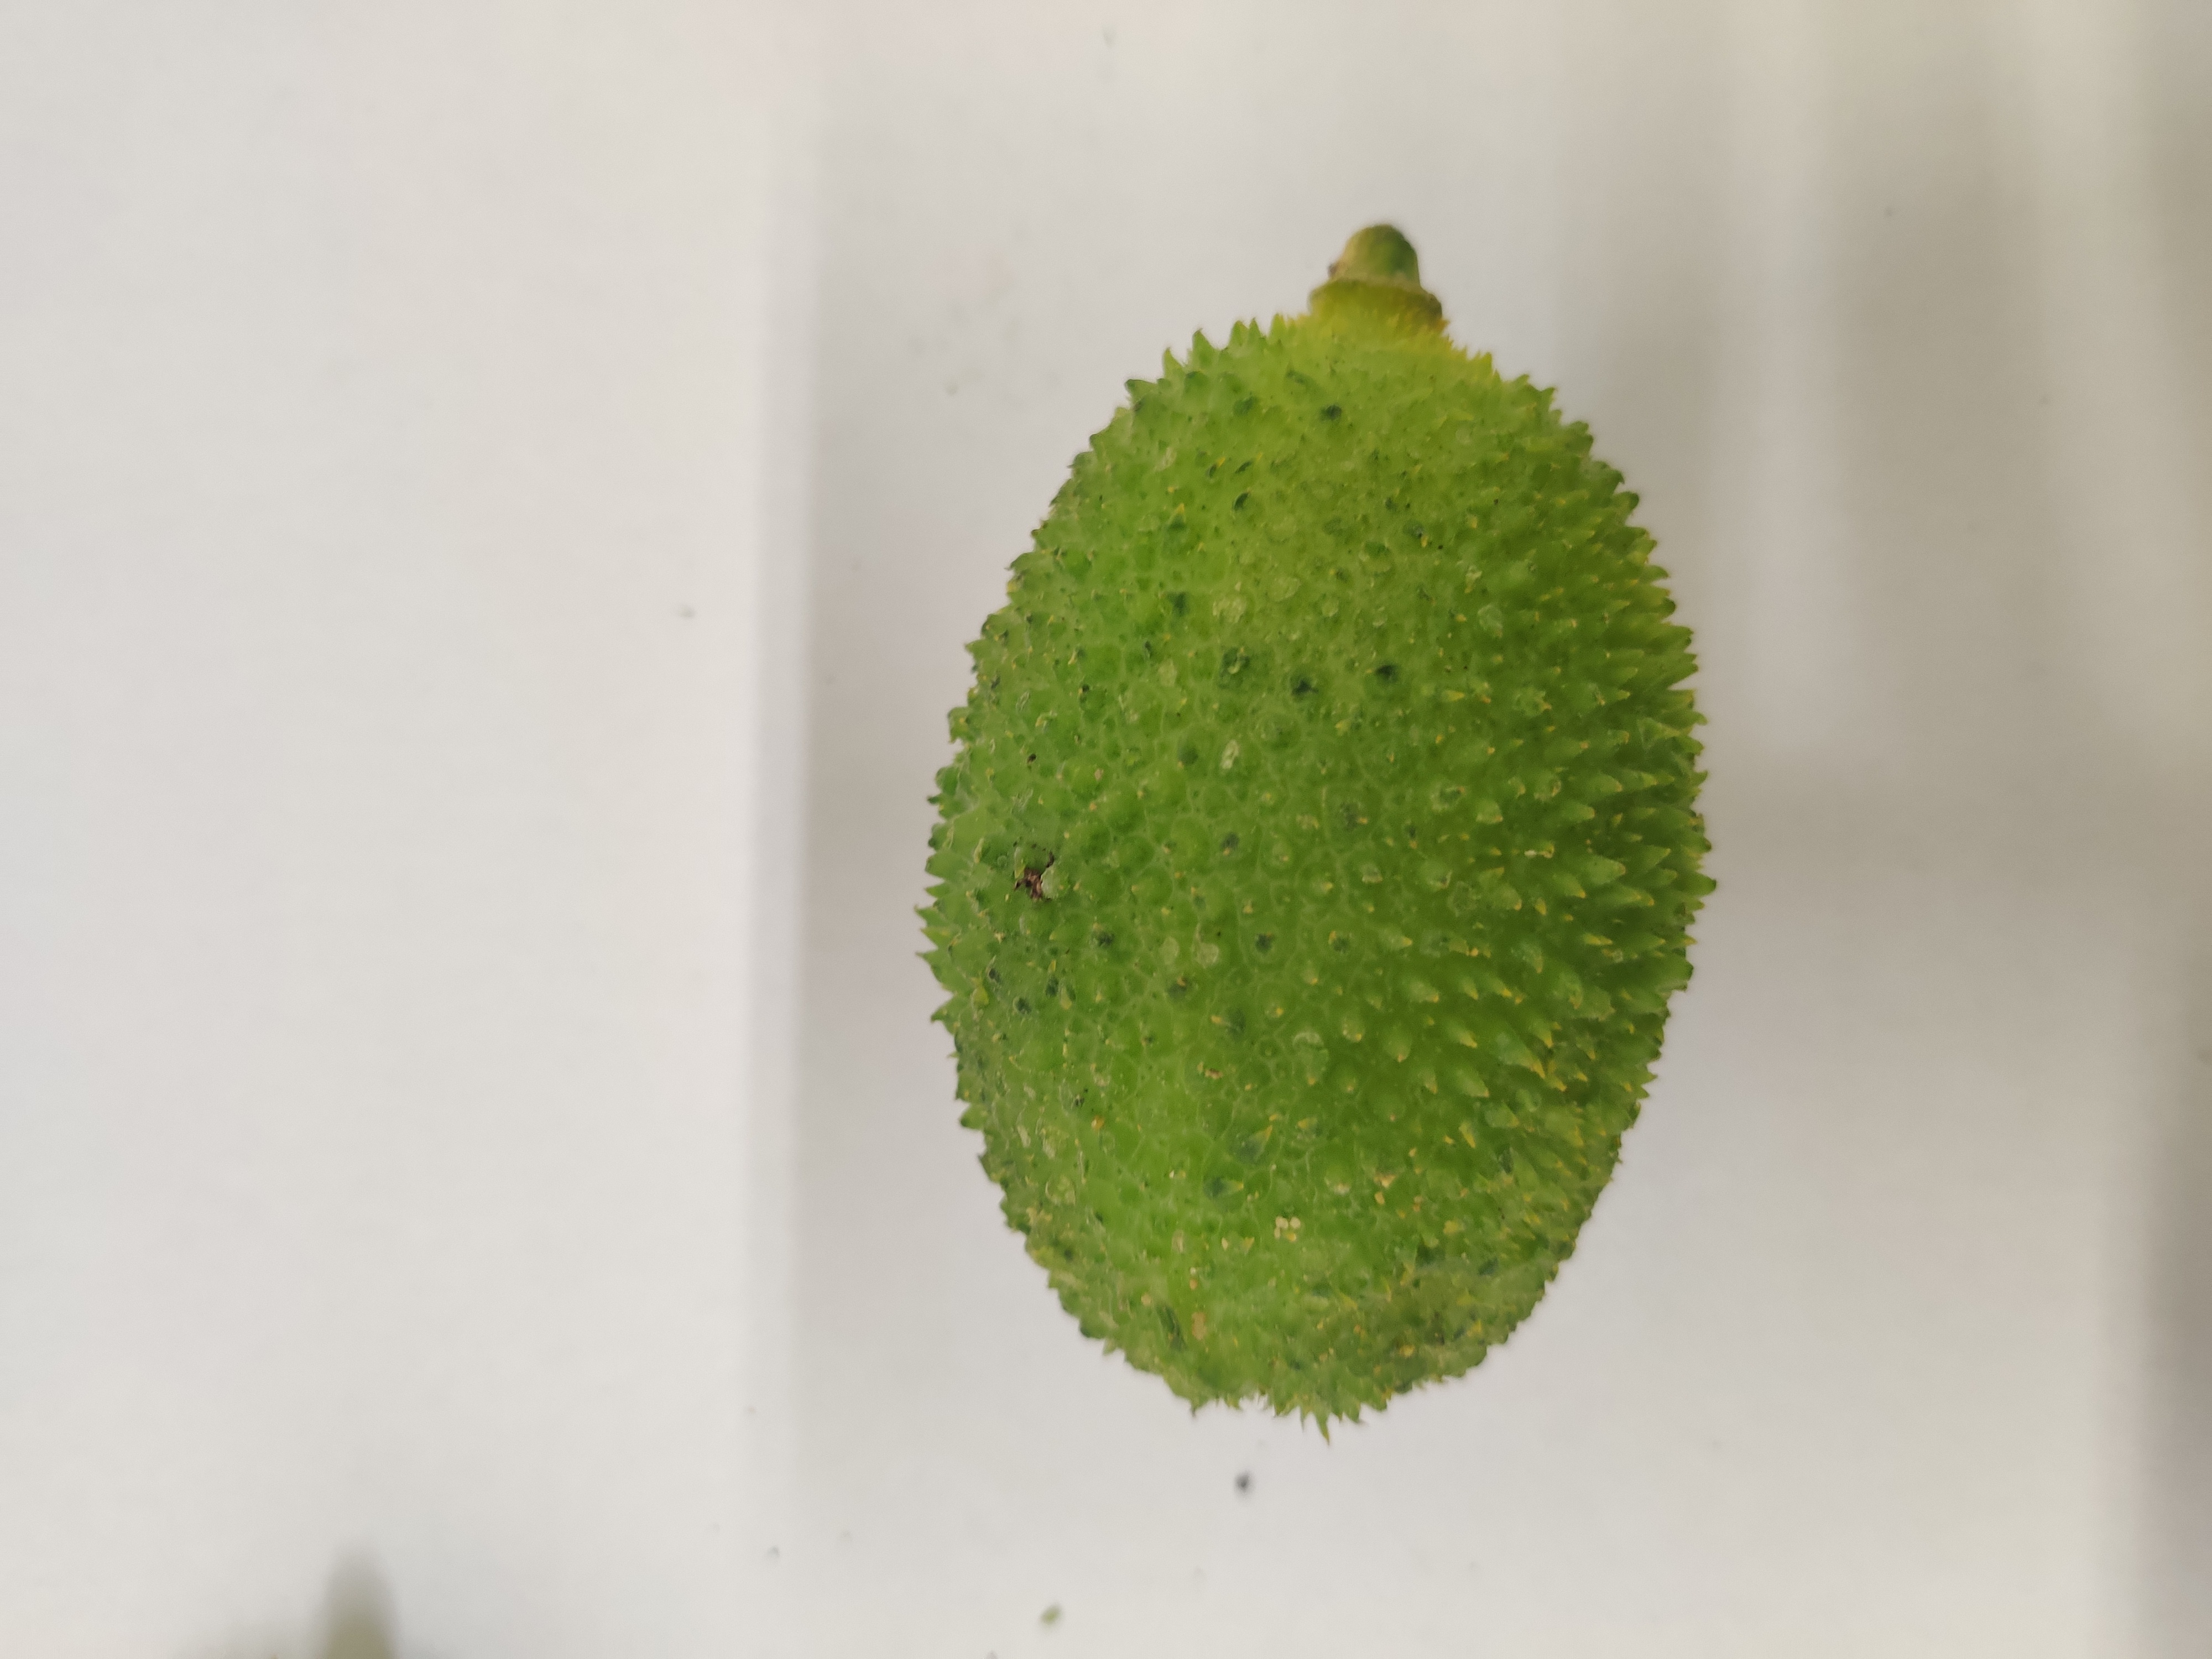
Crop: Spiny Gourd
Condition: Fresh